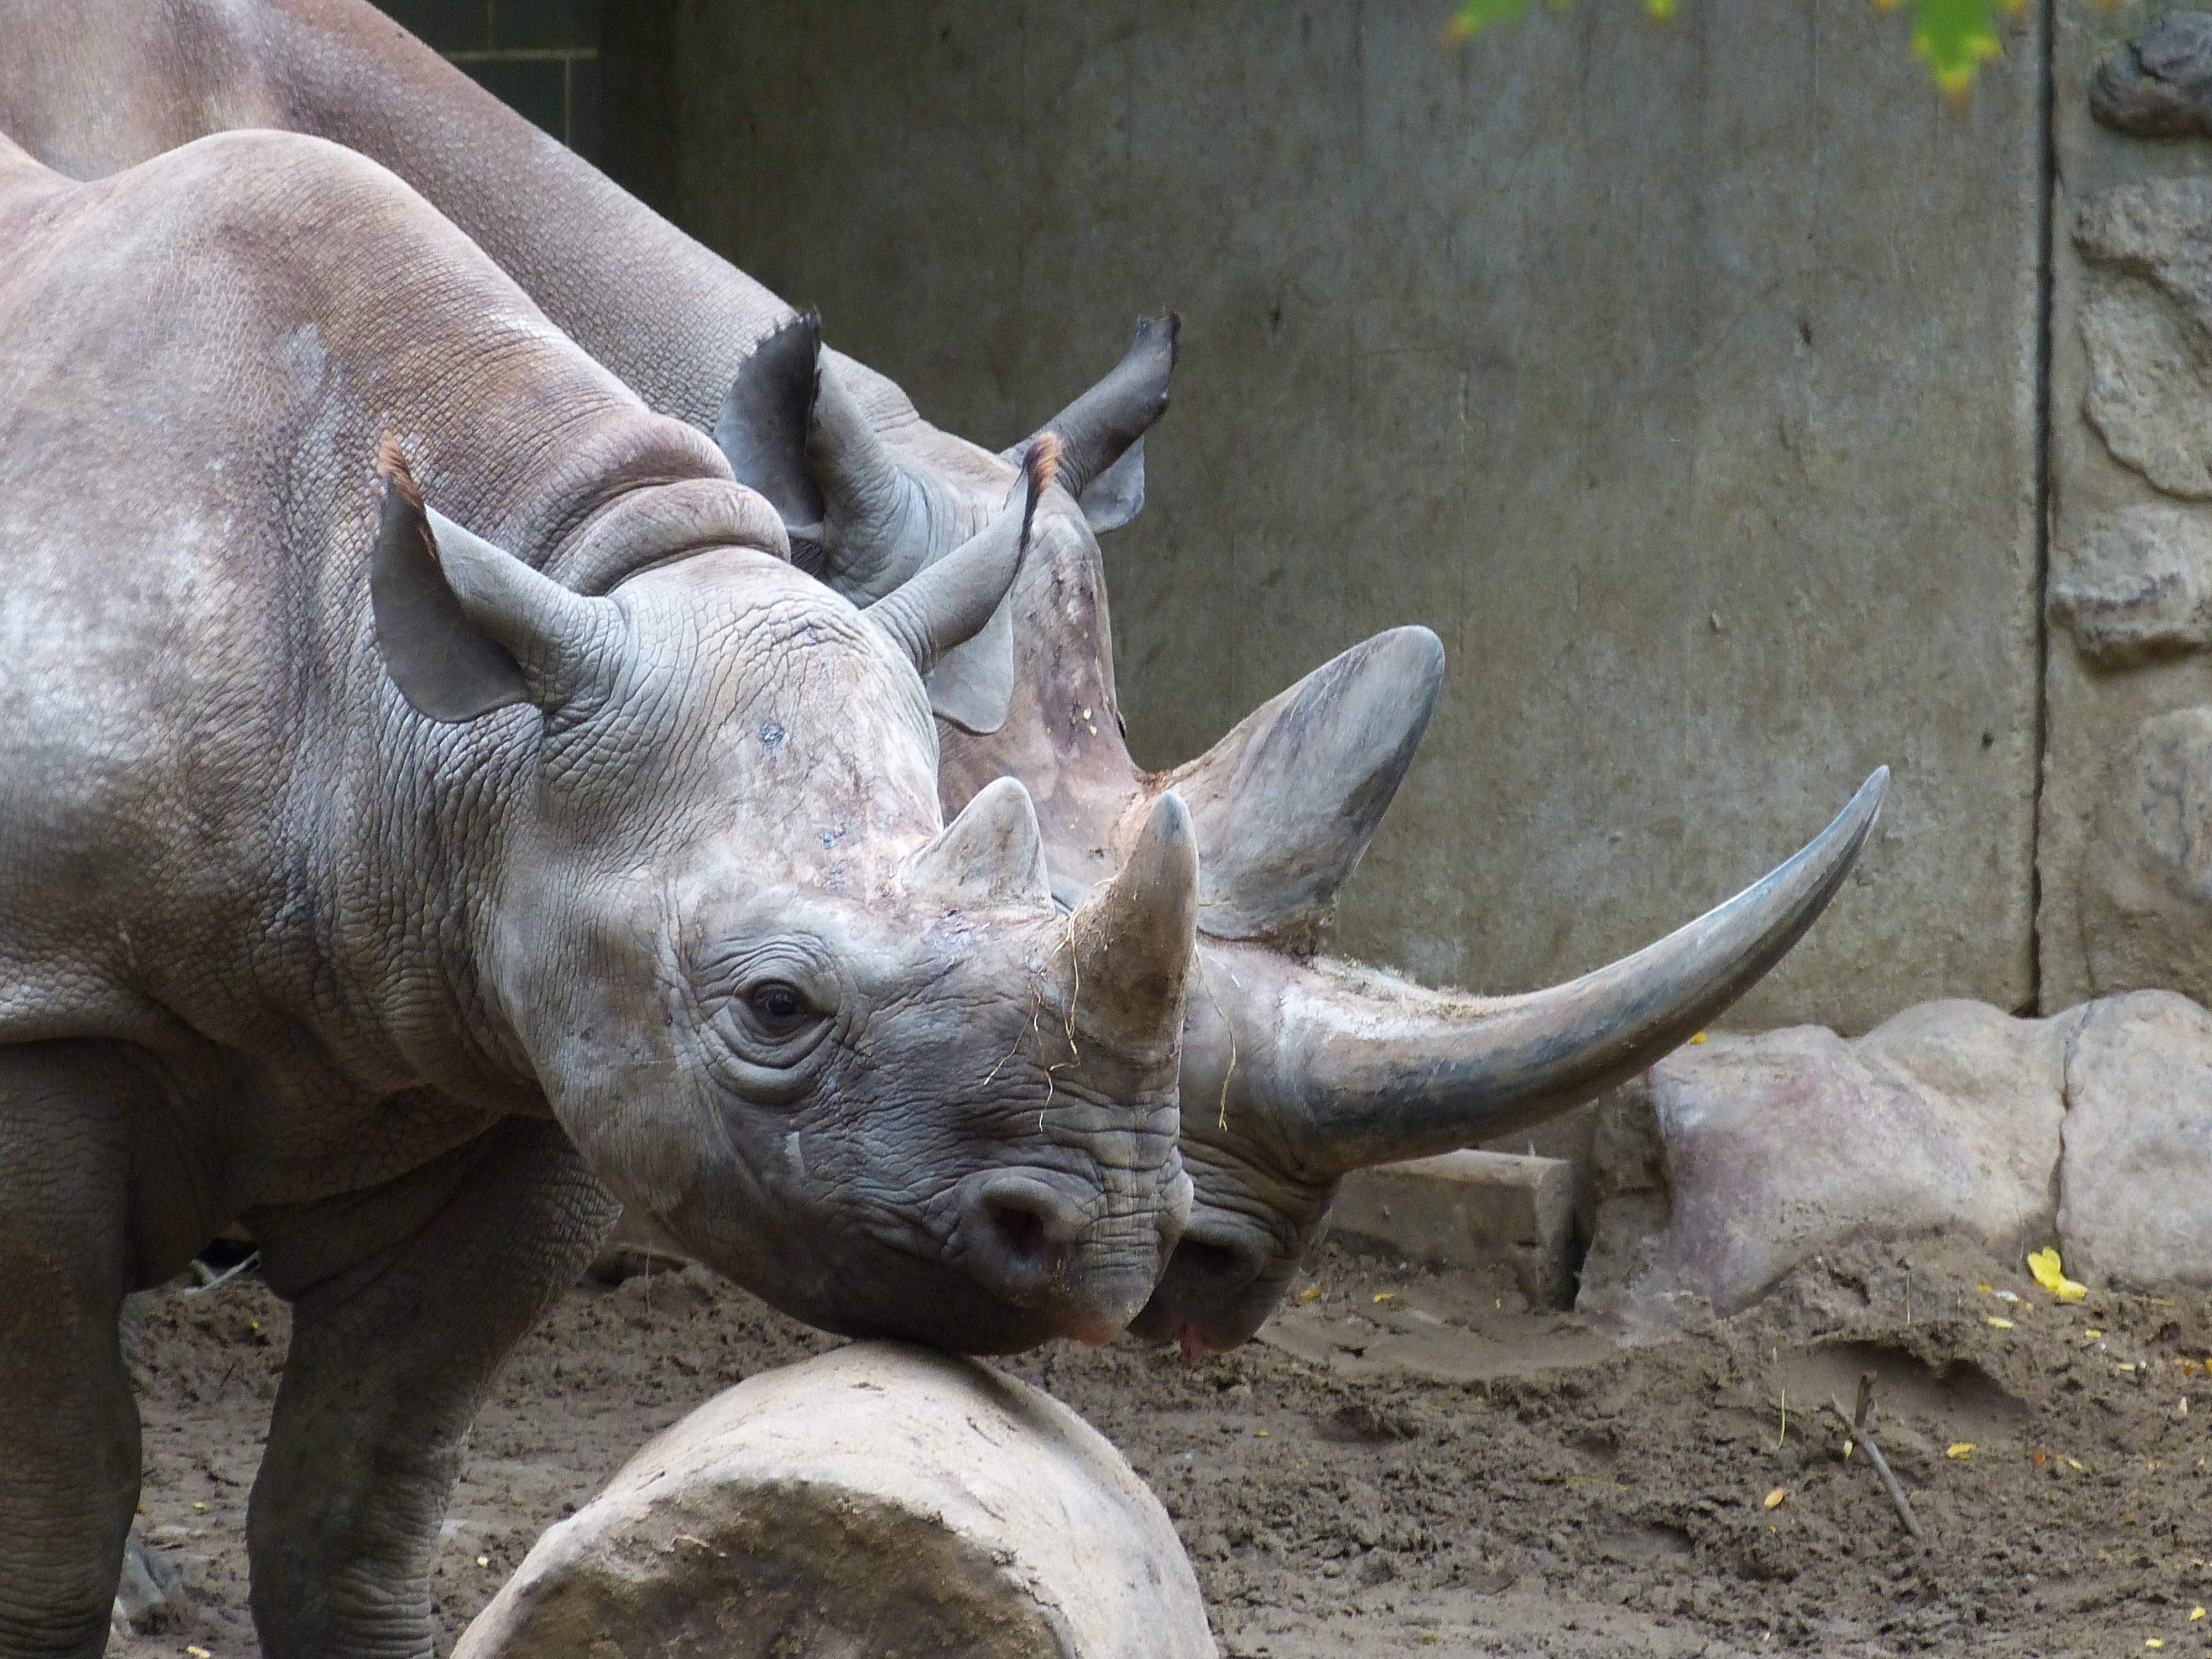
adventure, animal, recreation, wildlife, zoo, horn, africa, mammal, fauna, rhino, rhinoceros, head, animal portrait, pachyderm, big game, outdoor recreation, black mulberry